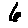
Label: 6